M27 Infantry Automatic Rifle

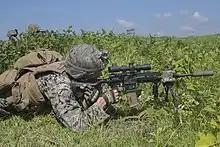
A Marine from 2nd Battalion, 5th Marines handling an M38 DMR

The standard optic is the Trijicon Advanced Combat Optical Gunsight (ACOG) Squad Day Optic (SDO), officially designated the Sight Unit, SU-258/PVQ [TA11SDO]. It is a 3.5×35 machine gun optic that has a Ruggedized Miniature Reflex (RMR [RM05 RMR]) sight screwed on top for close-quarters engagements under 100 meters. Created for the SAW, the day optic offers slightly less magnification but longer eye relief than the ACOG Rifle Combat Optic (RCO) on M16s and M4s. The longer relief helps reduce injury risk from recoil.